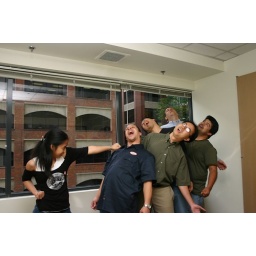
s. Only girl keeps us boys in line